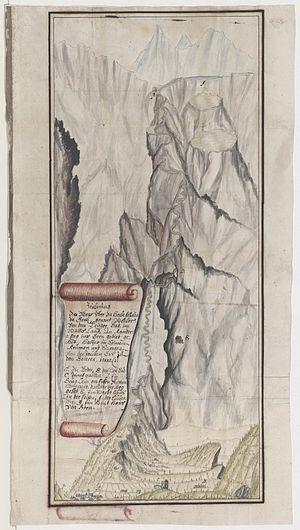
Gemmi Pass est un col de montagne dans les Alpes bernoises en Suisse
Le col de la Gemmi est un col de Suisse situé à 2 268 mètres d'altitude, dans la commune de Loèche-les-Bains.